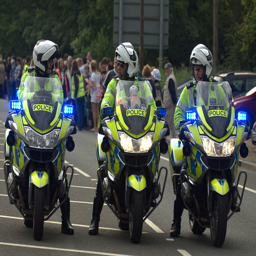
Several police motorcycles driving down a street with their lights on.
The police are riding motorcycles on the street.
A line of motorcycle police man sitting on a road
3 police officers on motorcycles in front of a crowd.
Three people in yellow vests on motorcycles riding on a street.